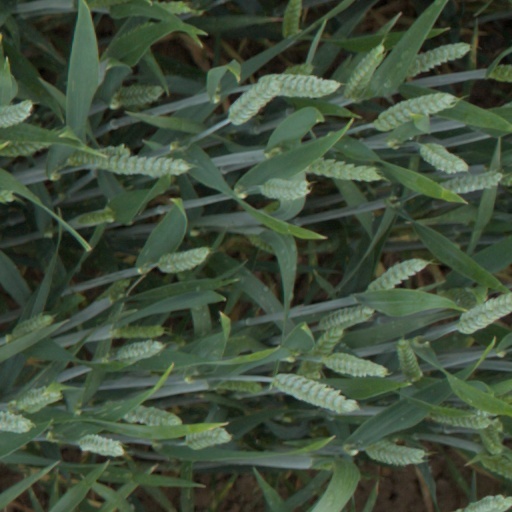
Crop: wheat